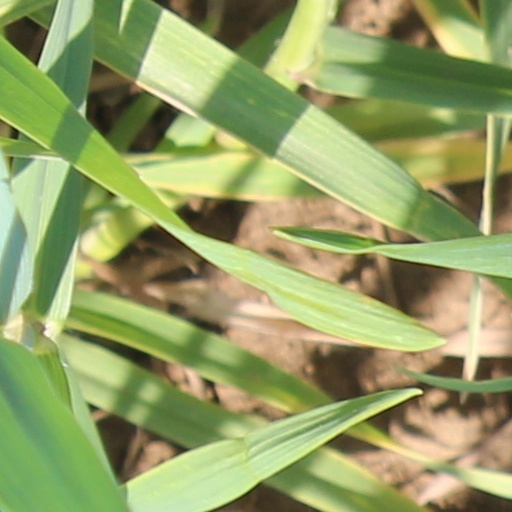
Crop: wheat